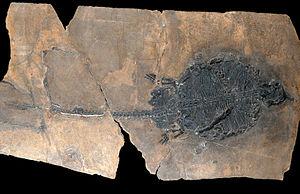
Psephoderma est un genre éteint de placodontes.